Kick-in

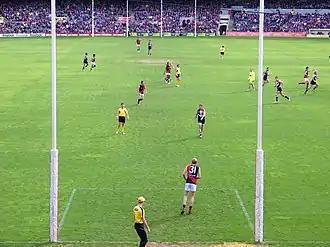
's Dustin Fletcher stands in the goal square, preparing to kick in during a match against .

In the sport of Australian rules football, a kick-in (sometimes known as a kick-out, and known for much of the game's history as a kick-off) is the common name for the procedure to restart the game after a behind. It involves a defender from the team who did not score kicking the ball back into play from the defensive goal square.